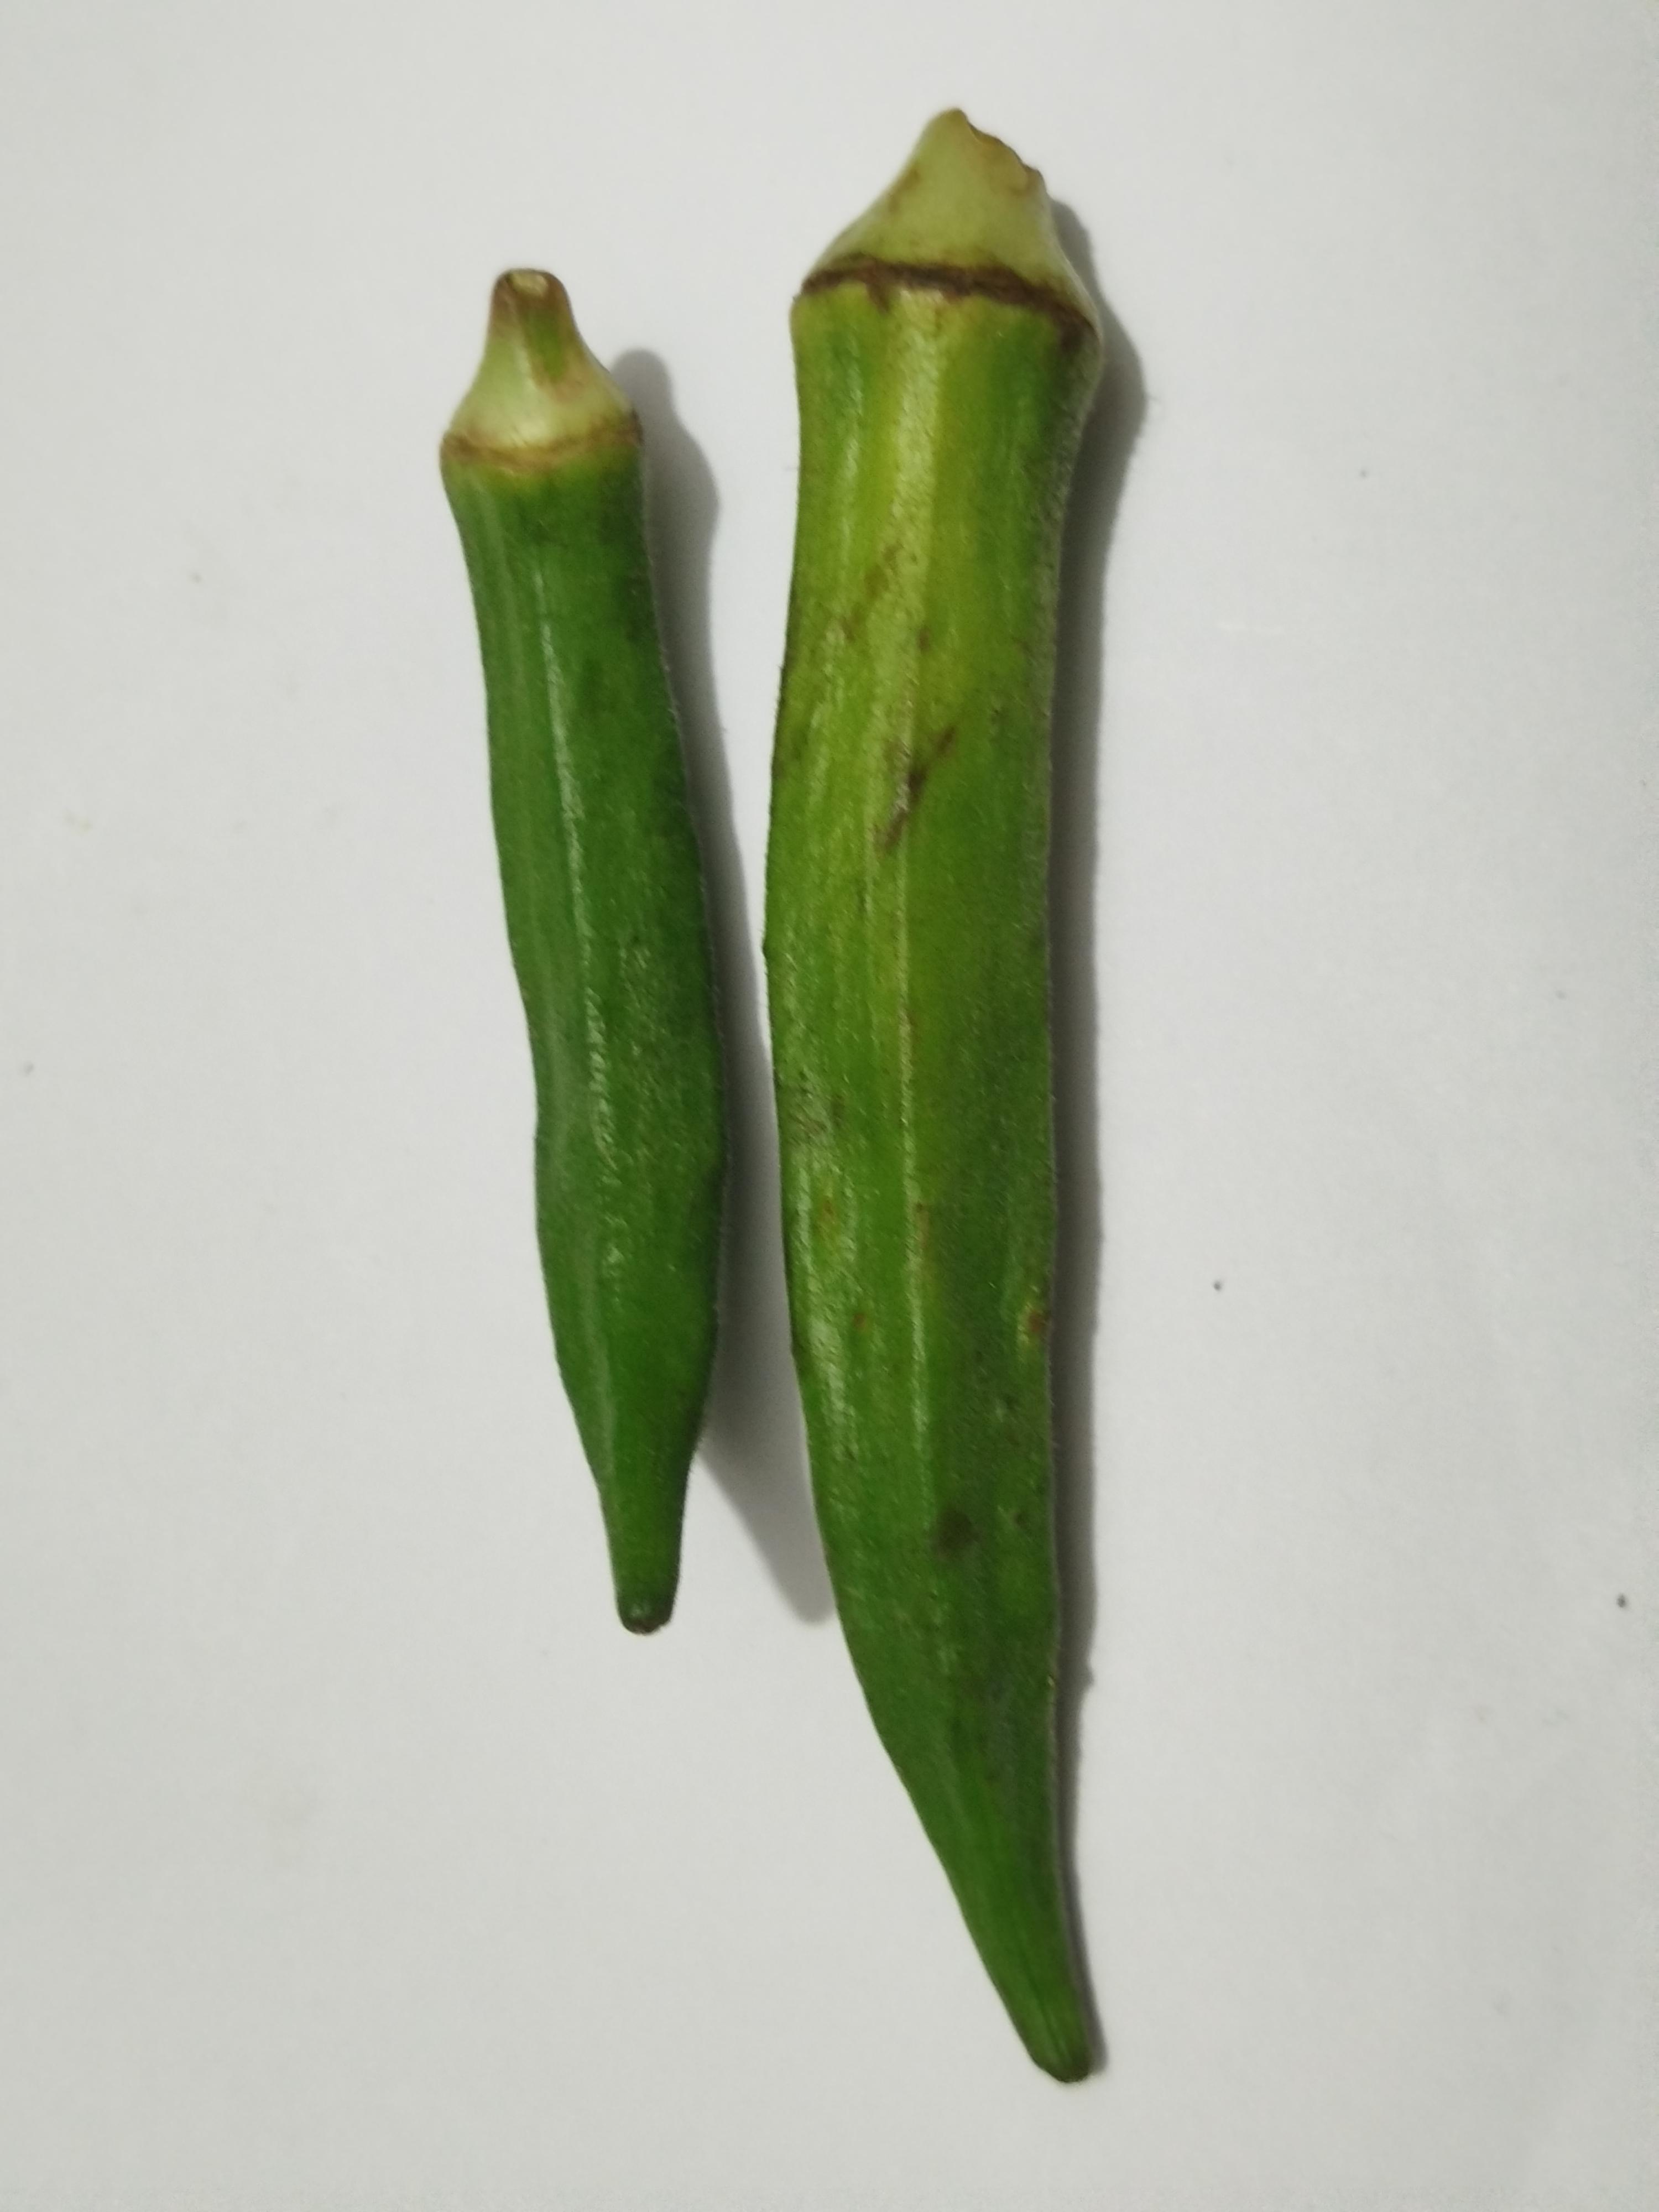
Label: Ladies finger